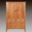
Label: wardrobe